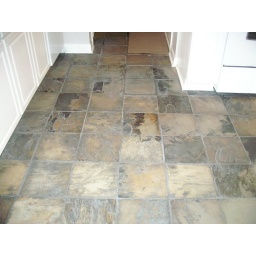
view of tile floor in kitchen